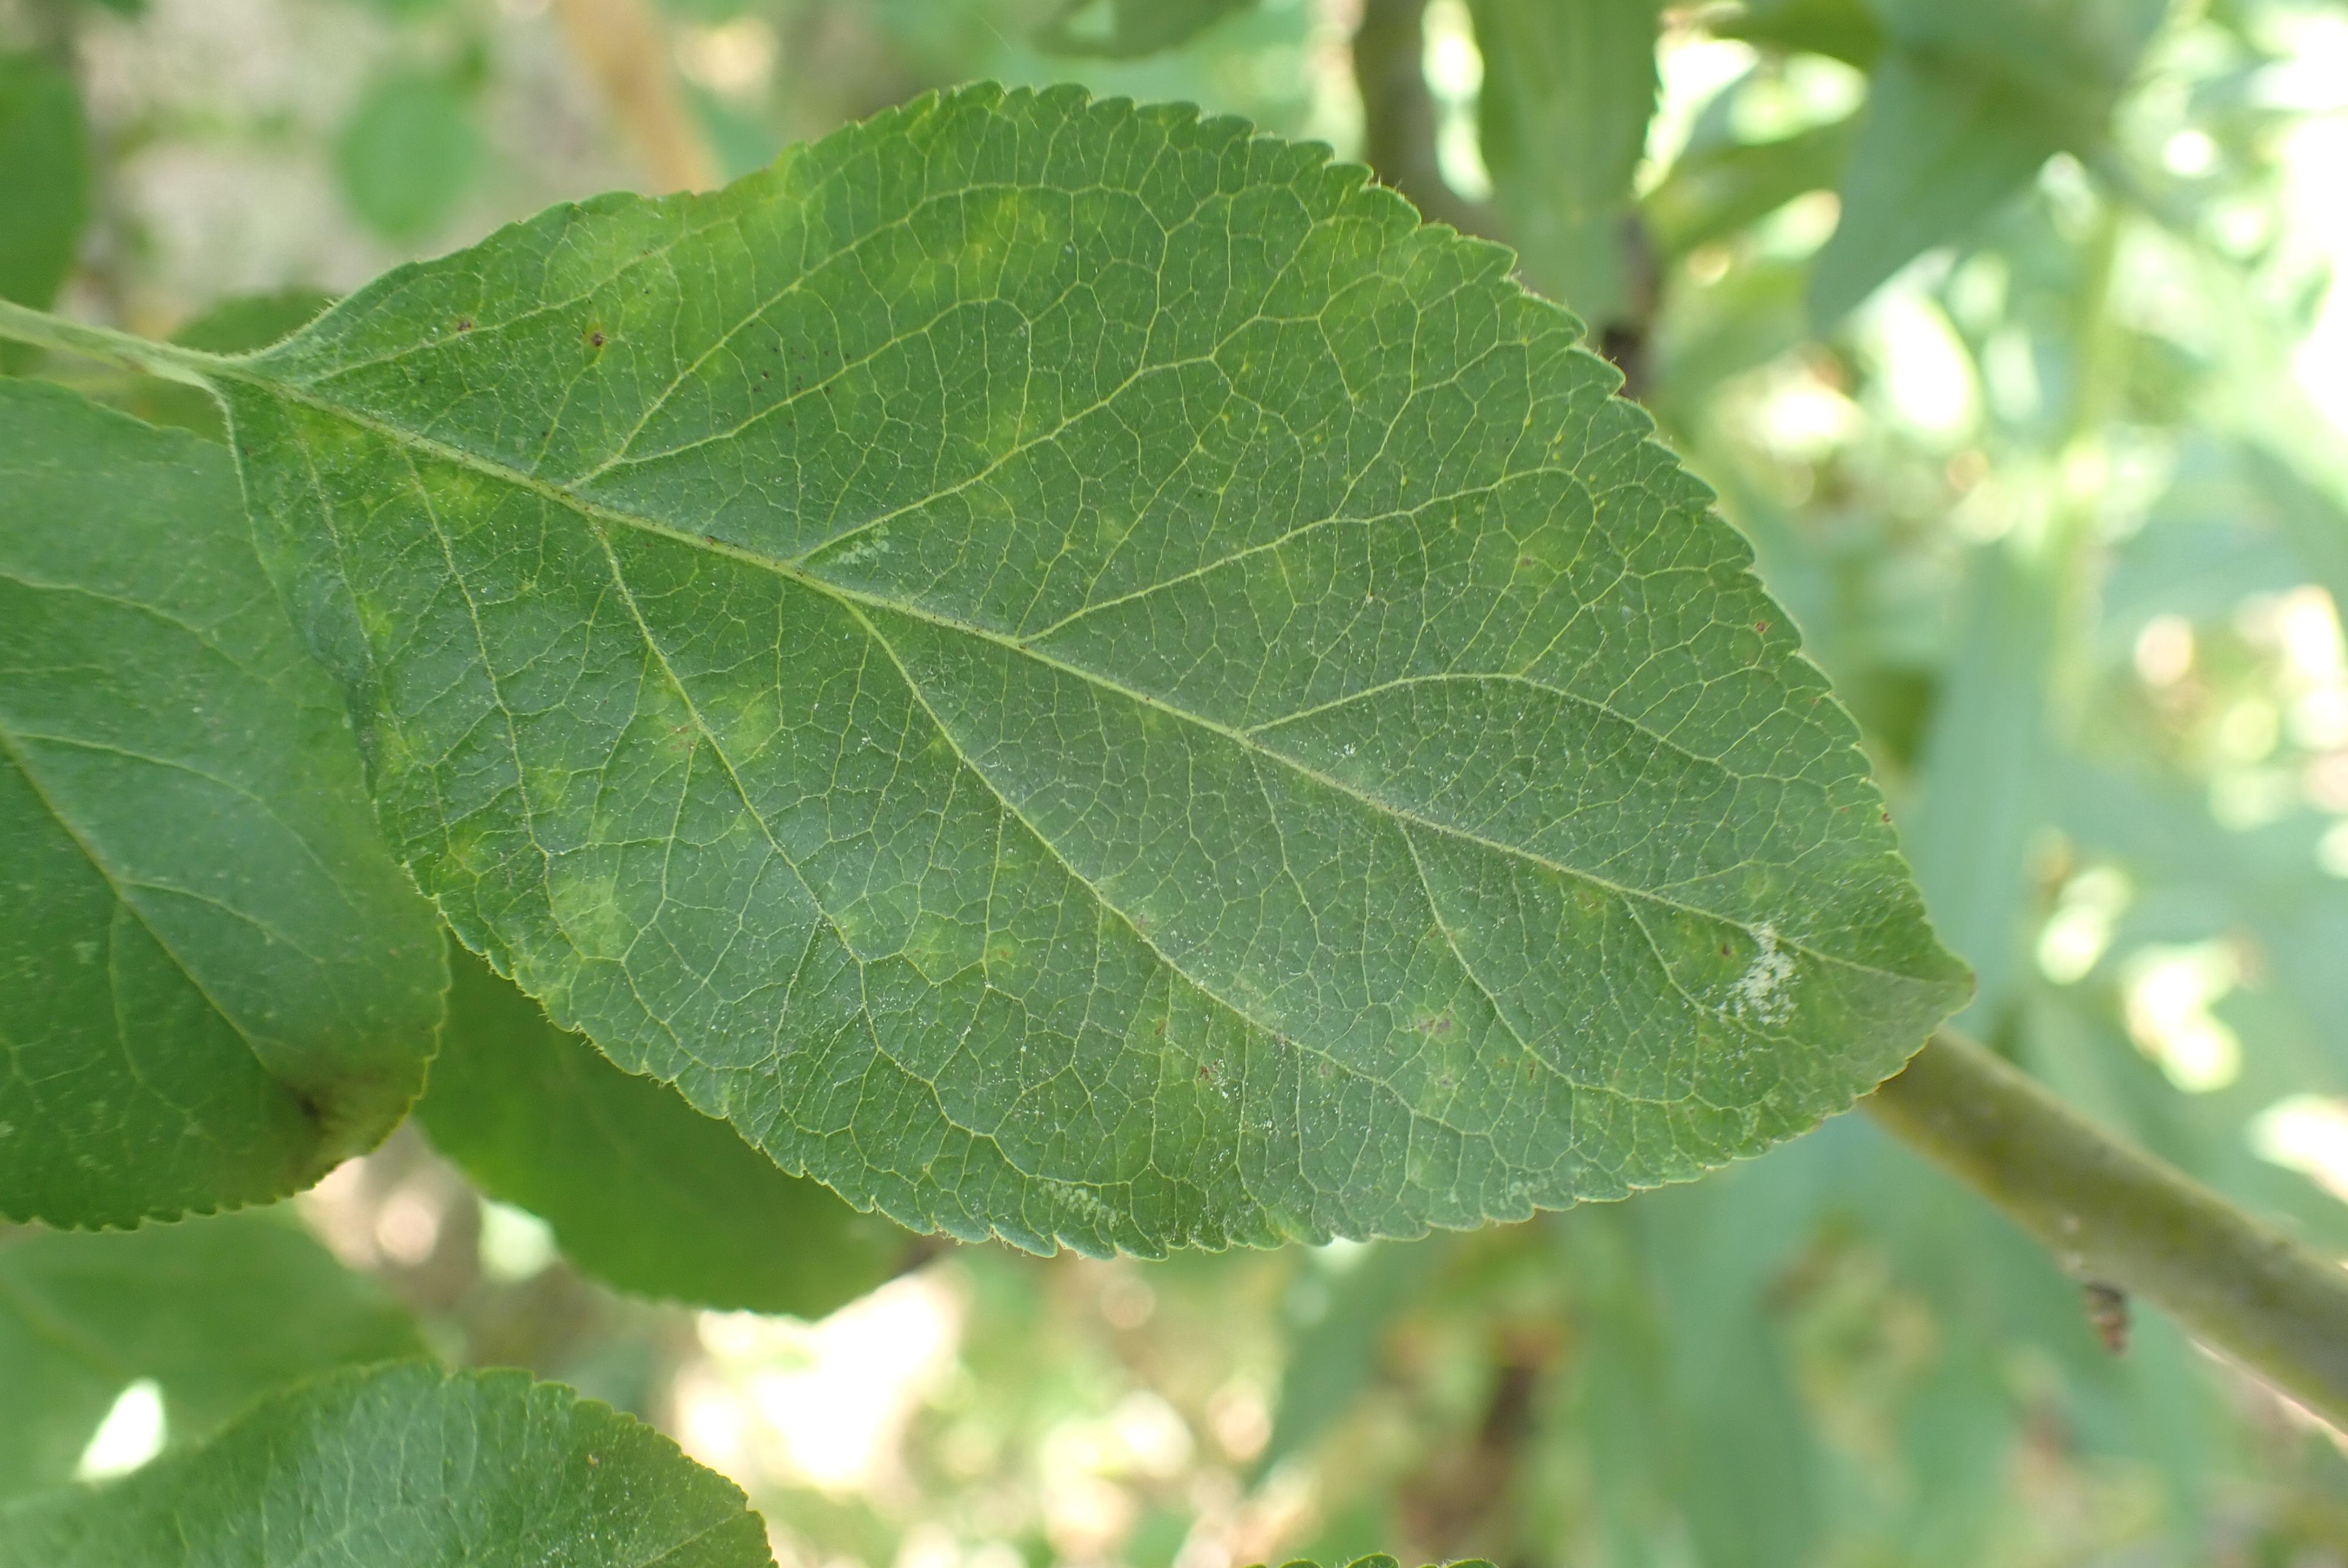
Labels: scab